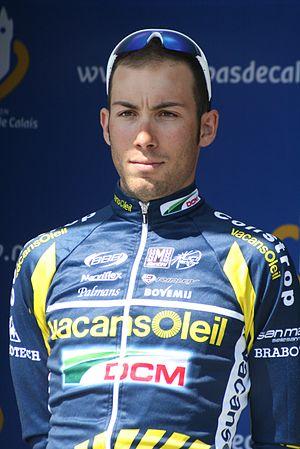
Présentation des coureurs au départ de la première étape Marcello Pavarin
Marcello Pavarin est un coureur cycliste italien, professionnel de 2009 à 2012.